Olena Shurkhno

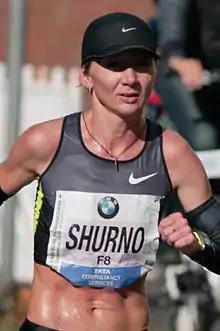
Shurkhno at the Berlin Marathon 2012

Olena Shurkhno (née Samko – ; born 8 January 1978) is a Ukrainian long-distance runner who specialises in the marathon. Her personal best for the distance of 2:23:32 hours is the Ukrainian record. She has won marathons in Baltimore, Tempe, Arizona and Nashville.